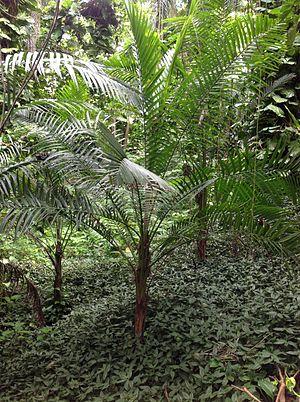
Reinhardtia est un genre de la famille des Arecaceae comportant des espèces originaires du sud du Mexique et du nord de la Colombie.